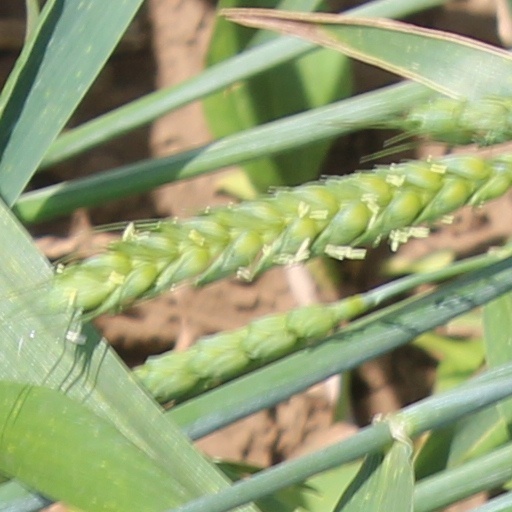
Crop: wheat